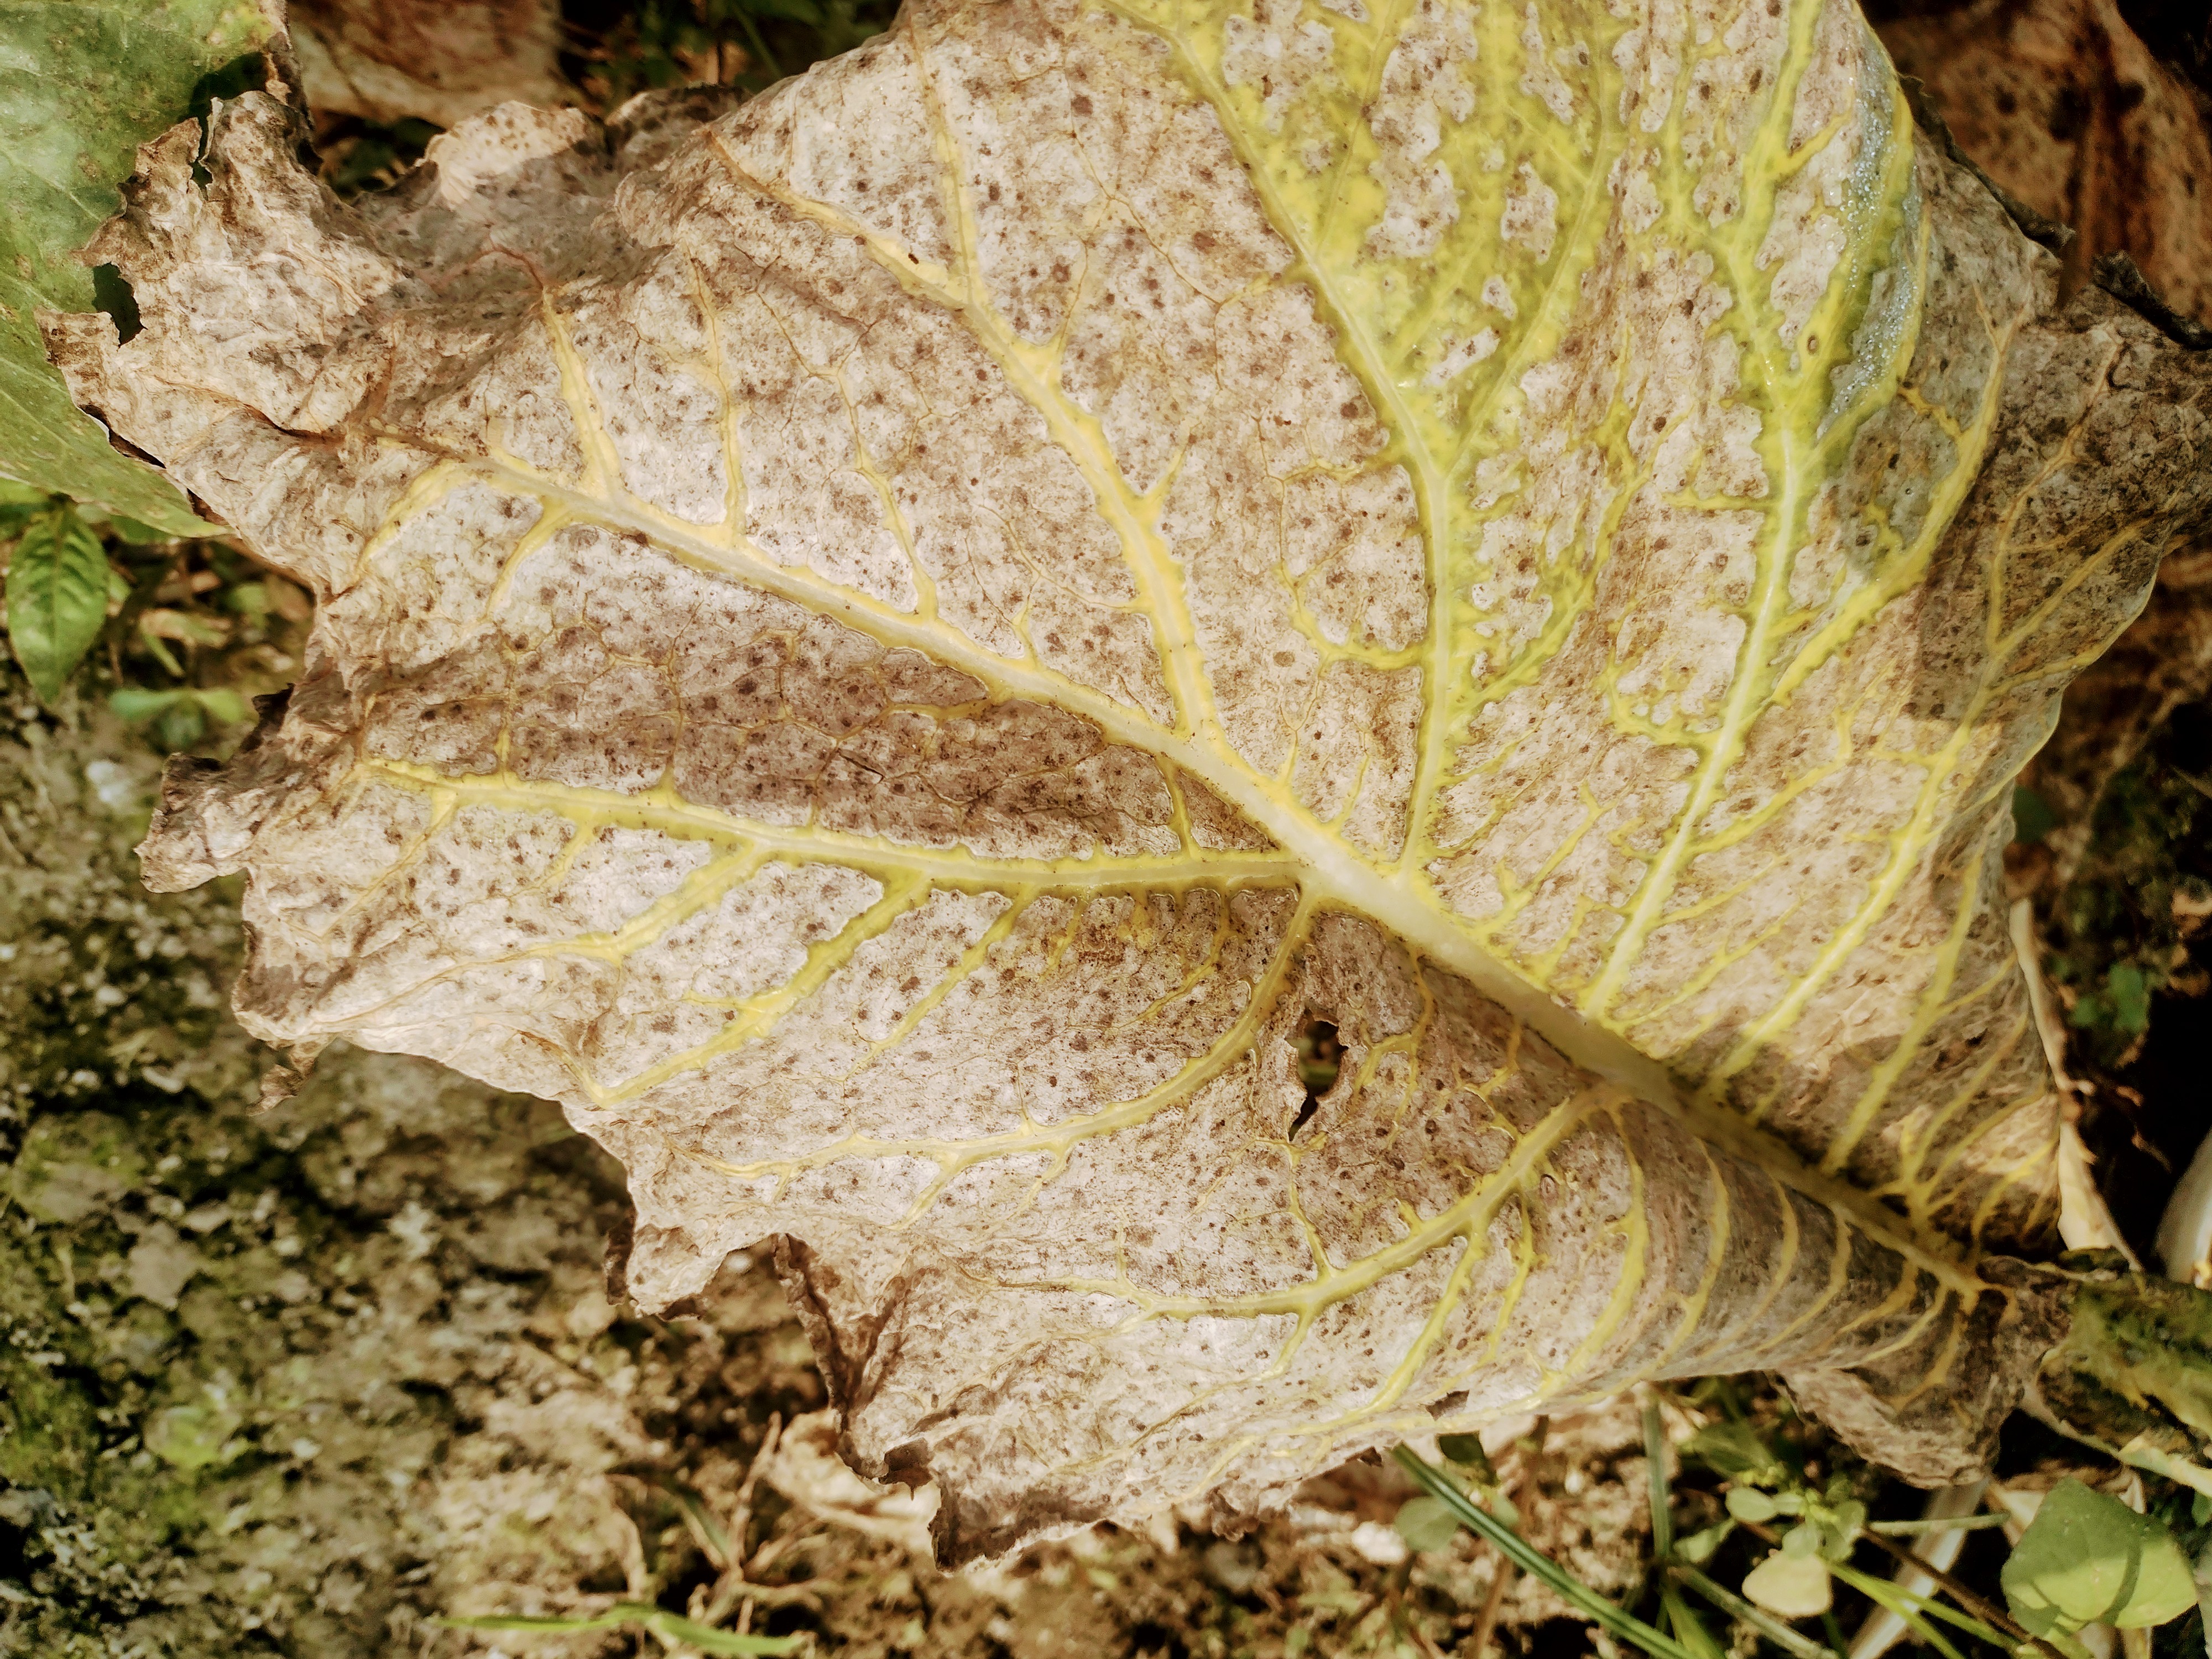
Label: Downy Mildew